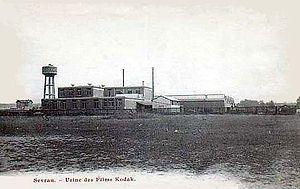
Kodak est une entreprise américaine ayant fabriqué des produits et fournissant des services dans le domaine de la photographie, du cinéma, de l'informatique, de la radiologie et de l'impression.
Sevran est une commune française située dans le département de Seine-Saint-Denis, en région Île-de-France. Autrefois petit village de la plaine de France, la commune a connu un développement spectaculaire durant les années 1960 et 1970, faisant quadrupler sa population en moins de quarante ans. La ville abrite sur une partie de son territoire le parc forestier de la poudrerie nationale de Sevran-Livry.
La photographie argentique est une technique photographique permettant l'obtention d'une photographie par un processus photochimique comprenant l'exposition d'une pellicule sensible à la lumière puis son développement et, éventuellement, son tirage sur papier.